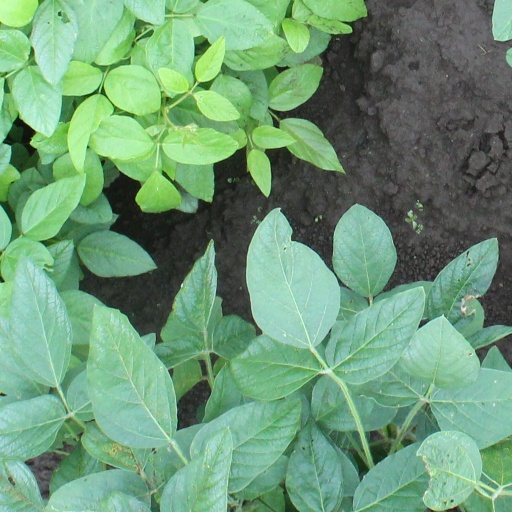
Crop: soybean